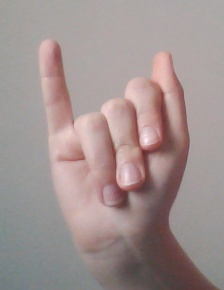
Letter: meem